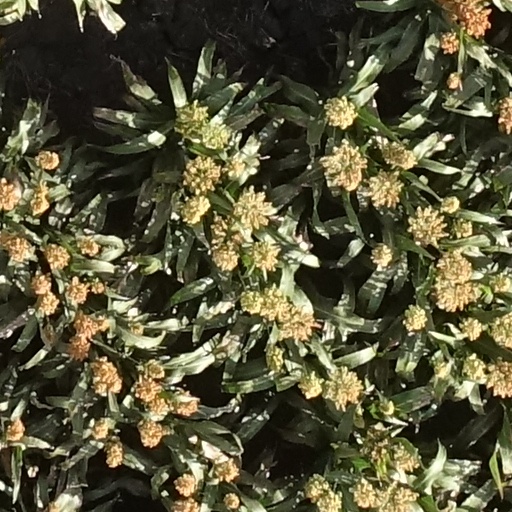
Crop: sorghum